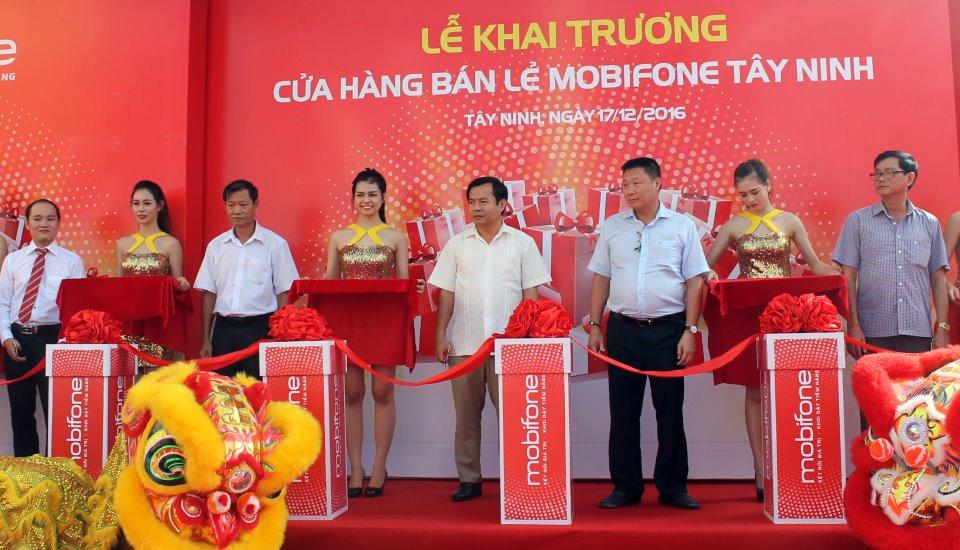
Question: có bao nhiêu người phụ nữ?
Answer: có ba người